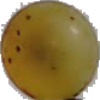
Label: white_grape